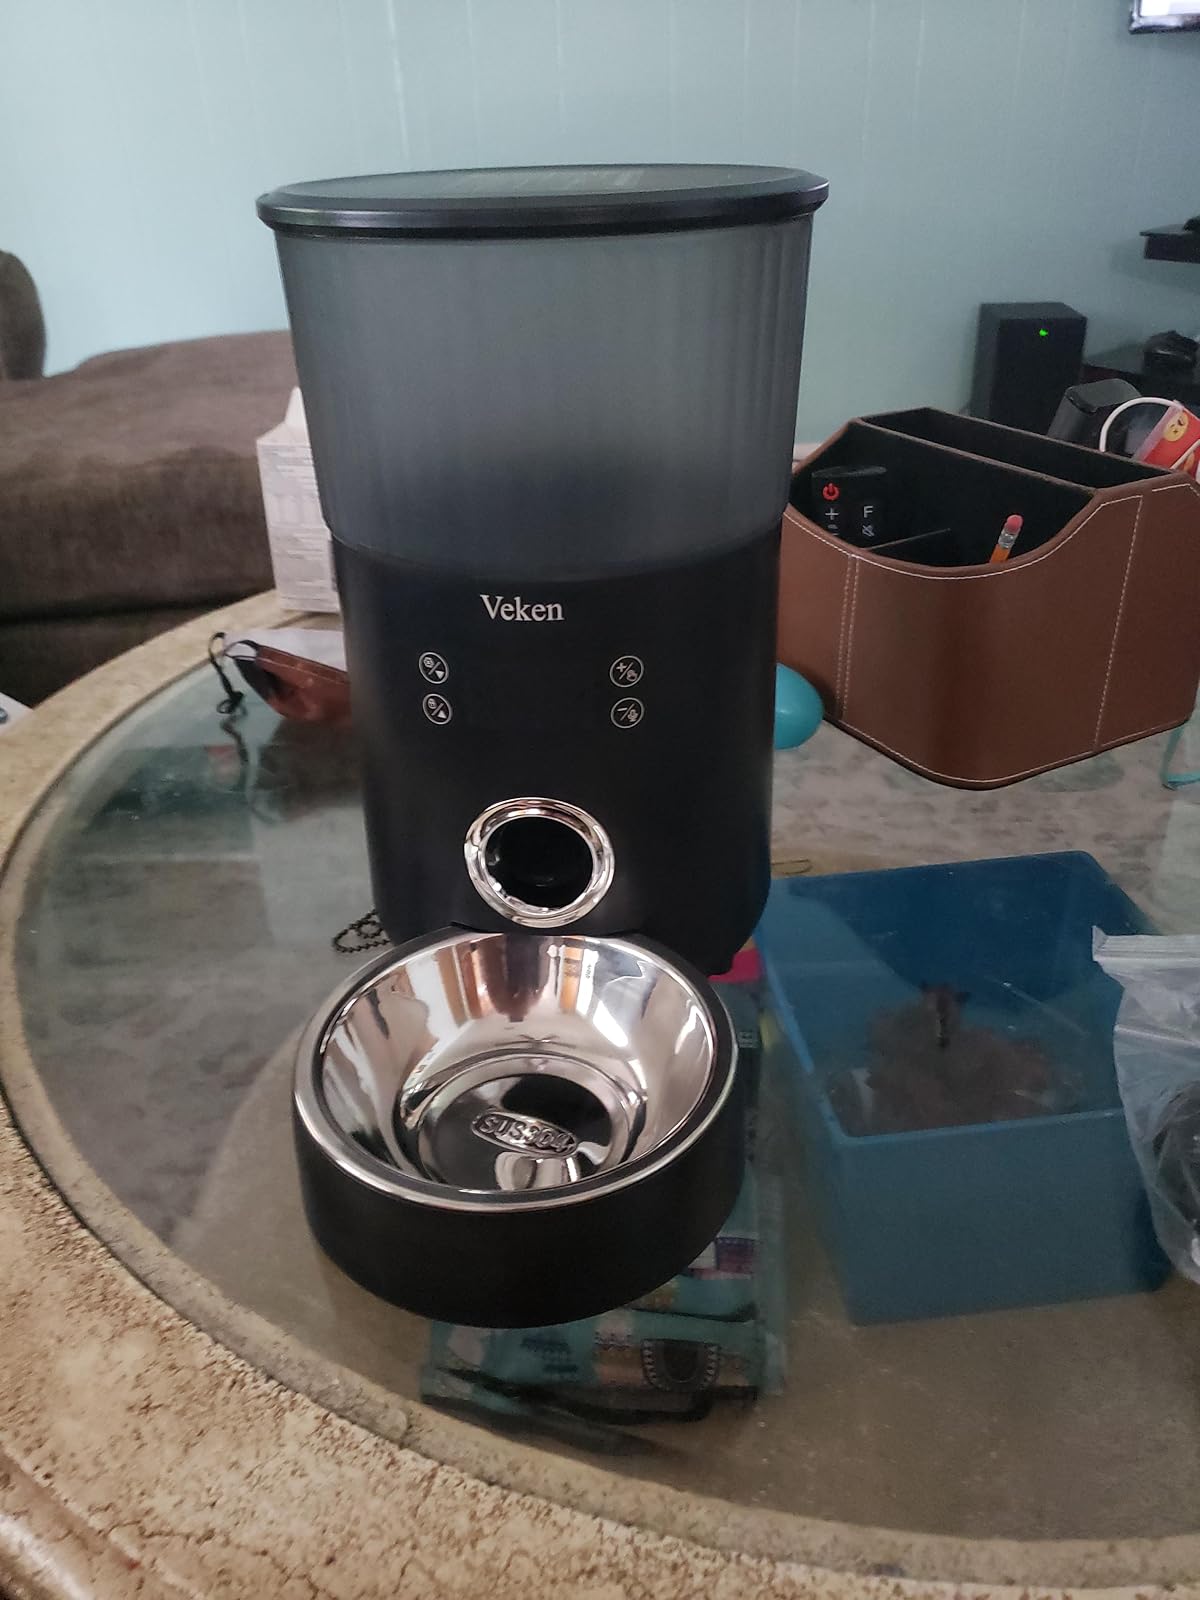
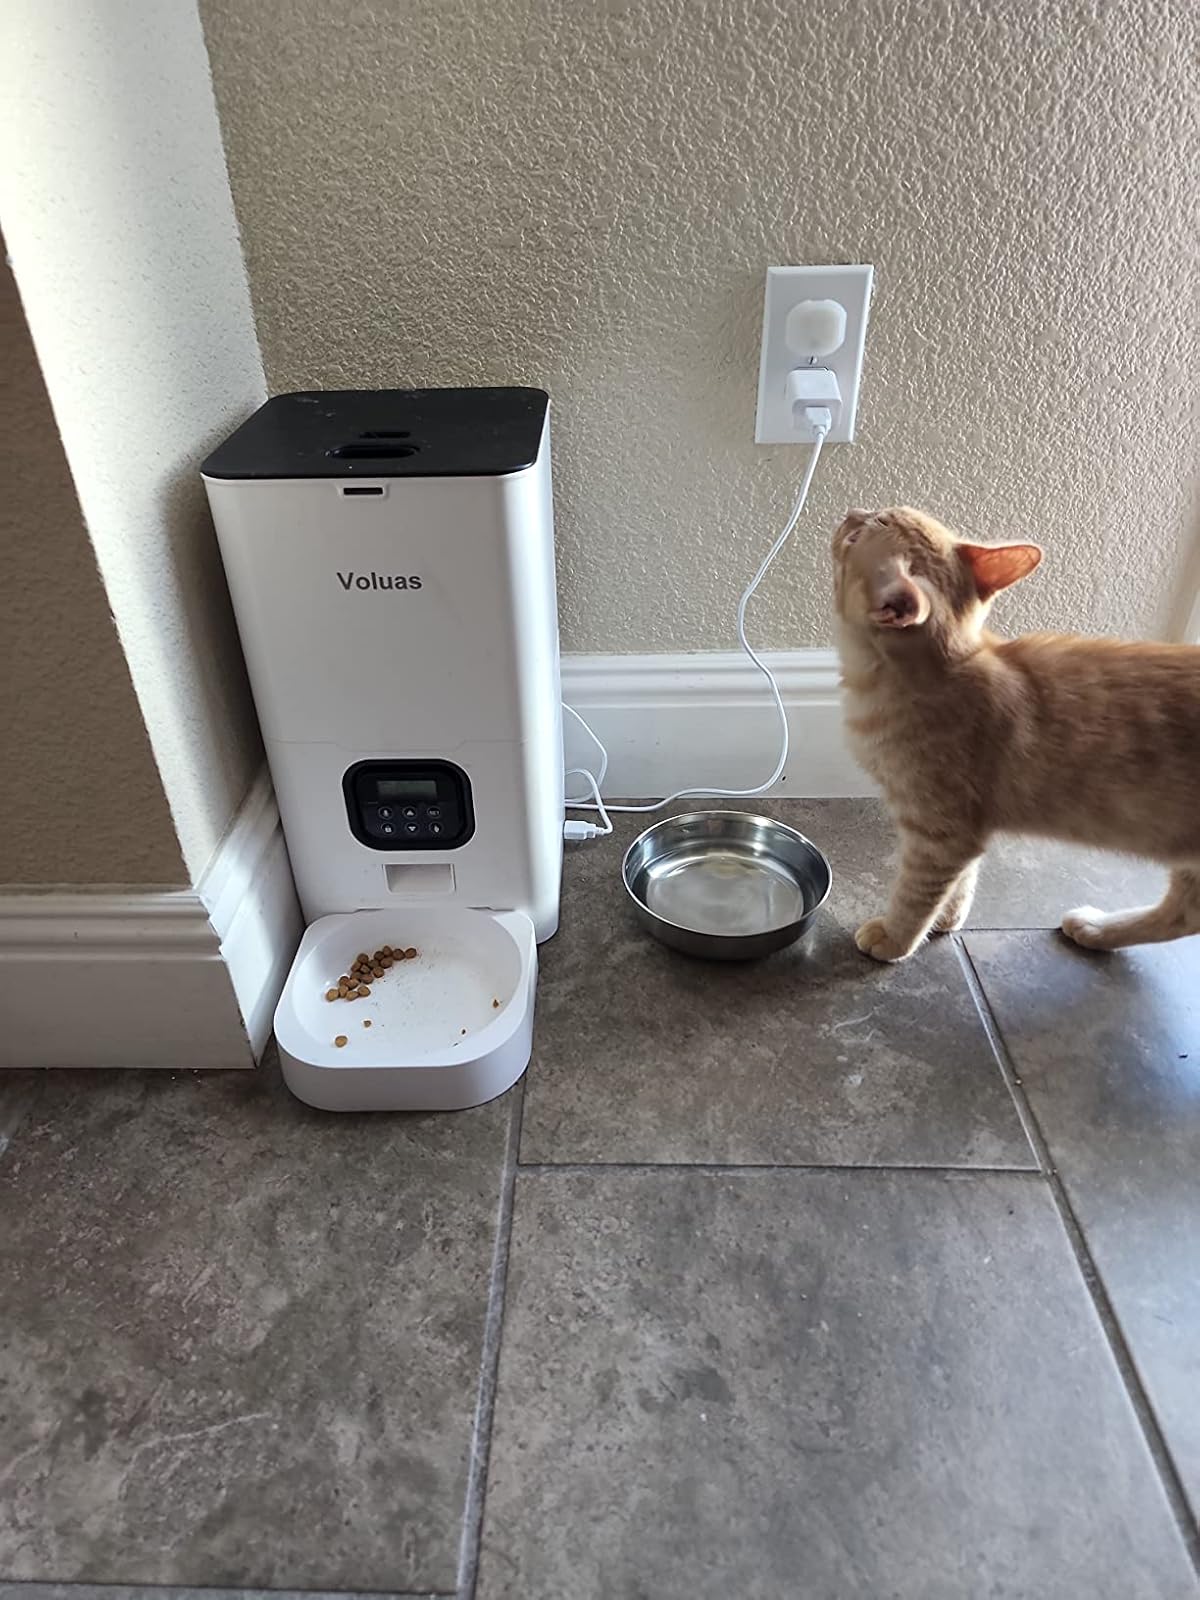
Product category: items_feeder
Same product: no